Lucinda Green

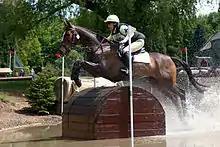
Green and Cry Freedom at the Treasure Chests during the cross-country phase of the CIC*** competition at Houghton International Horse Trials 2013.

Lucinda Jane Green (née Prior-Palmer, born 7 November 1953) is a British equestrian and journalist who competed in eventing. She is the 1982 World Champion and twice European Champion (1975–77). She also won World team Gold (1982), three European team golds (1977, 1985, 1987) and an Olympic silver medal in the team event in 1984. Between 1973 and 1984, she won a record six times at the Badminton Horse Trials (on six different horses). She also won the Burghley Horse Trials in 1977 and 1981. She was appointed a Member of the Order of the British Empire (MBE) in the 1978 Birthday Honours for services to Horse Riding.